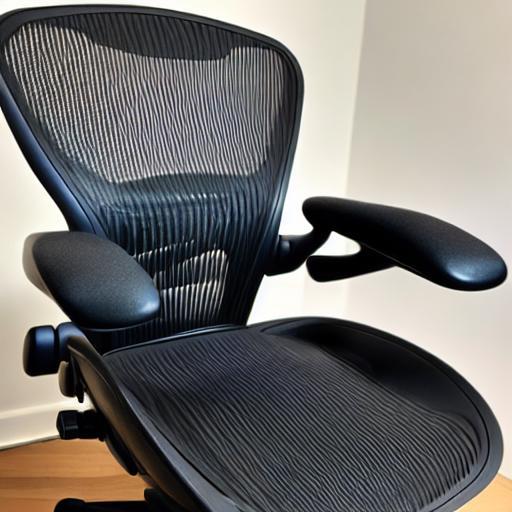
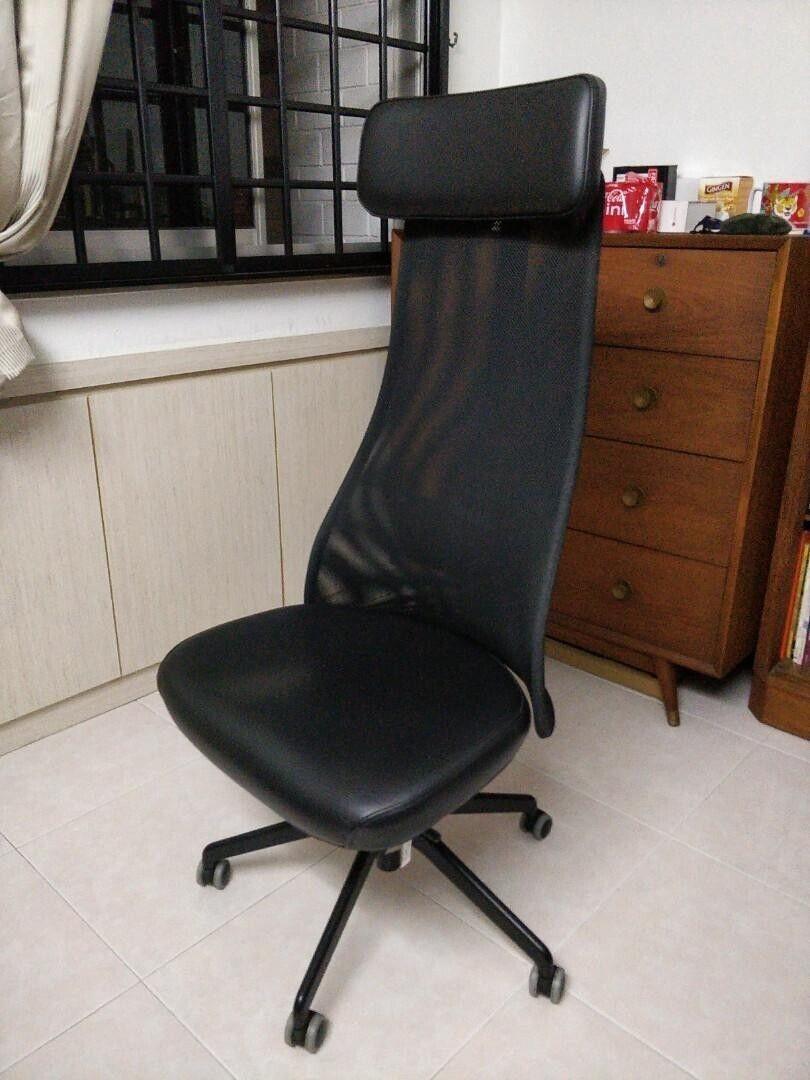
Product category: items_chair
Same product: no